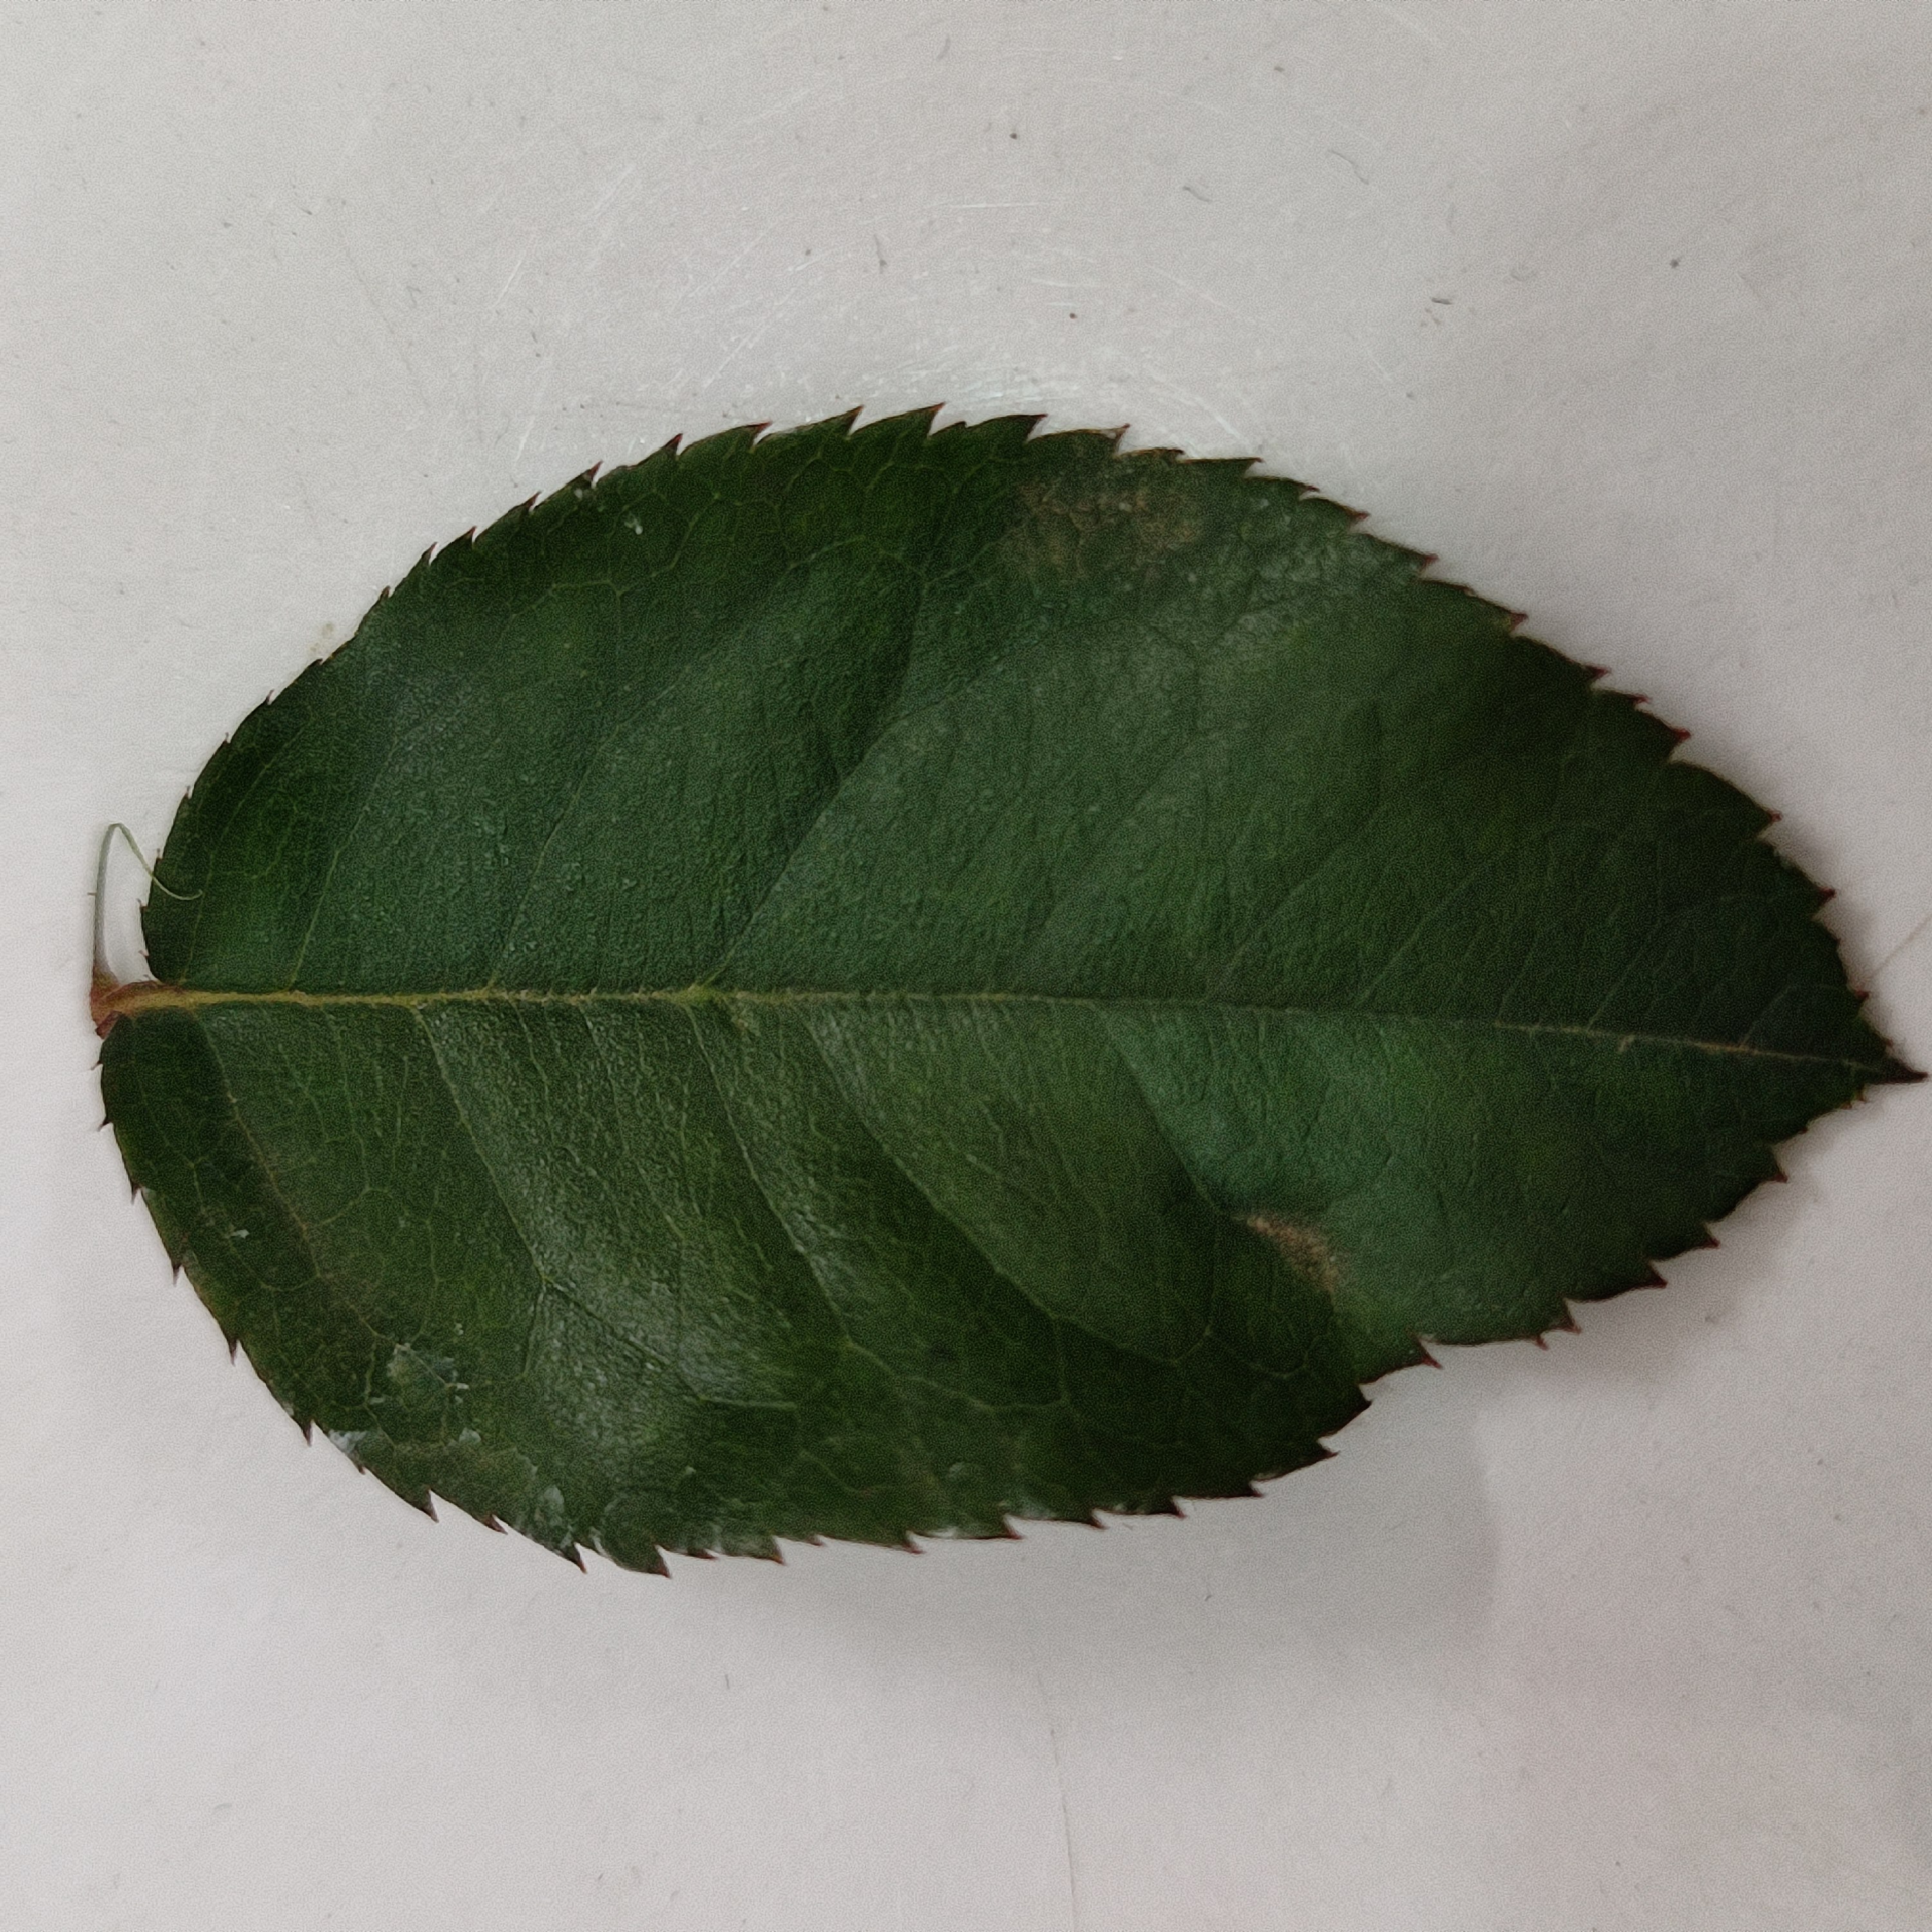
Label: Healthy Leaf